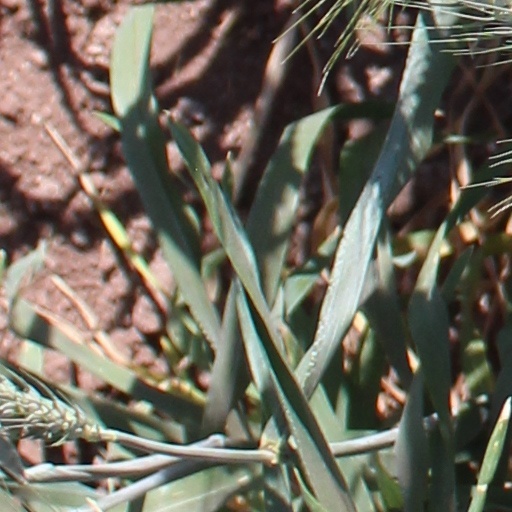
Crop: wheat